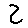
Label: 2